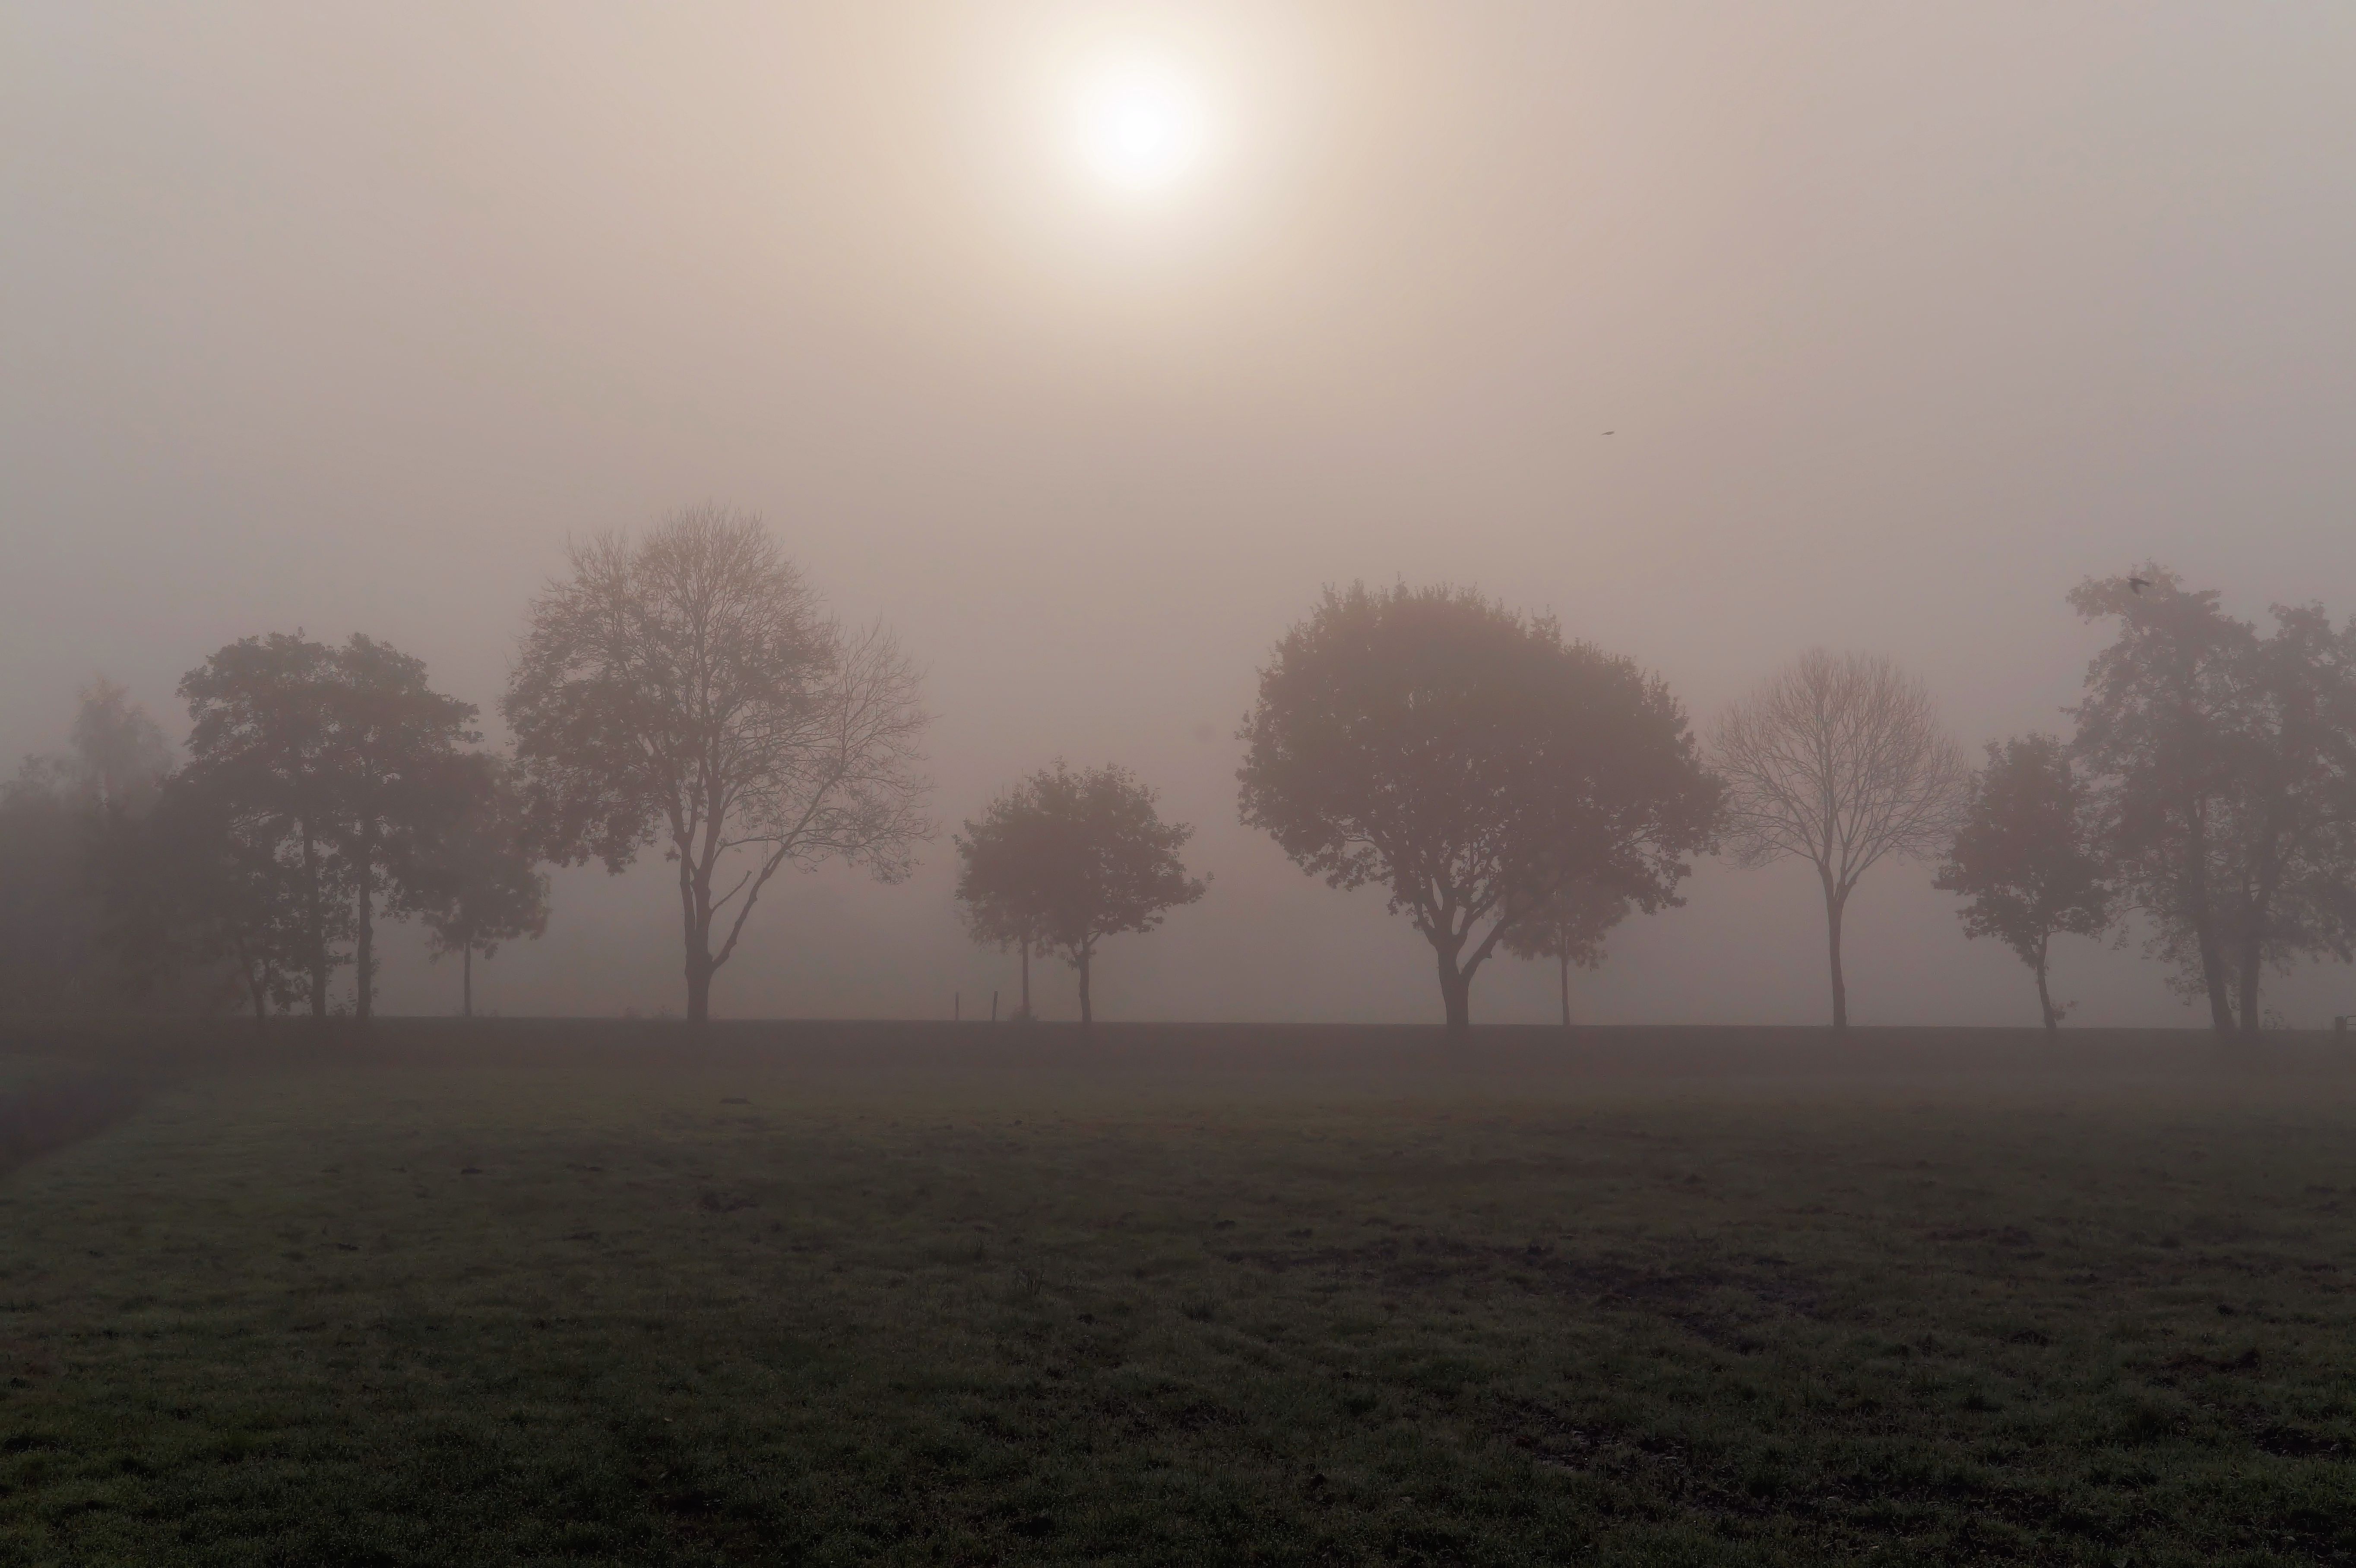
tree, nature, cold, fog, sunrise, mist, field, sunlight, morning, dawn, atmosphere, foggy, dusk, evening, autumn, weather, haze, trees, aesthetic, branches, mood, hoarfrost, freezing, back light, november day, atmospheric phenomenon